Al Fadl

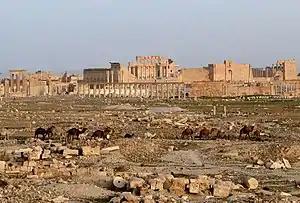
Palmyra became a hereditary "iqtaʿ" (fief) of the Al Fadl in 1281 under Emir Isa ibn Muhanna. It remained under the tribe's control at least through the 17th century

During the Mamluk era, the Al Fadl's territory spanned the area between Homs in the west to Qal'at Ja'bar in the northeast and all along the Euphrates valley through the countryside of Basra southward to the Washm region in central Najd. Mamluk patronage of the Al Fadl enabled them to dominate the other Bedouin tribes of the Syrian Desert. A rival sub-branch of Al Fadl, the Al ʿAli, controlled the Ghouta region of Damascus and the northern Arabian regions of Tayma and al-Jawf, while Al Mira controlled the area of Jawlan southward to the al-Harrah hot springs in Hejaz. Other branches of the Banu Tayy controlled regions within the Banu Rabi'ah's territory. Among them were the Shammar and Banu Lam in the north Arabian mountains of Jabal Ajaʾ and Jabal Salma.